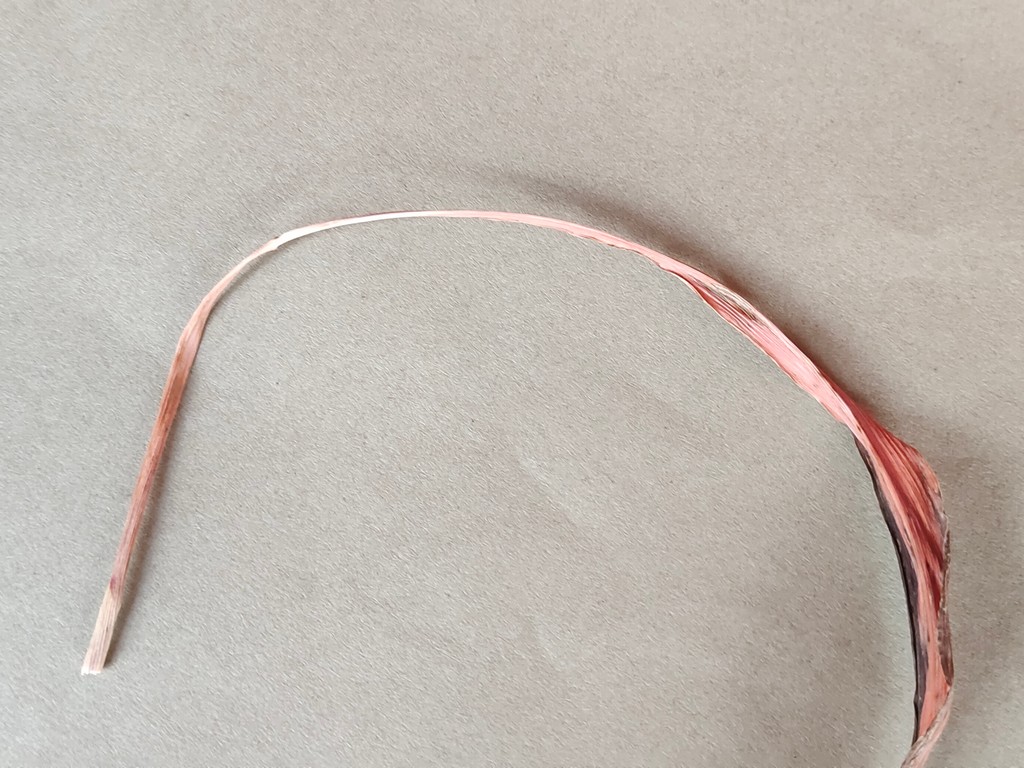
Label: Dried